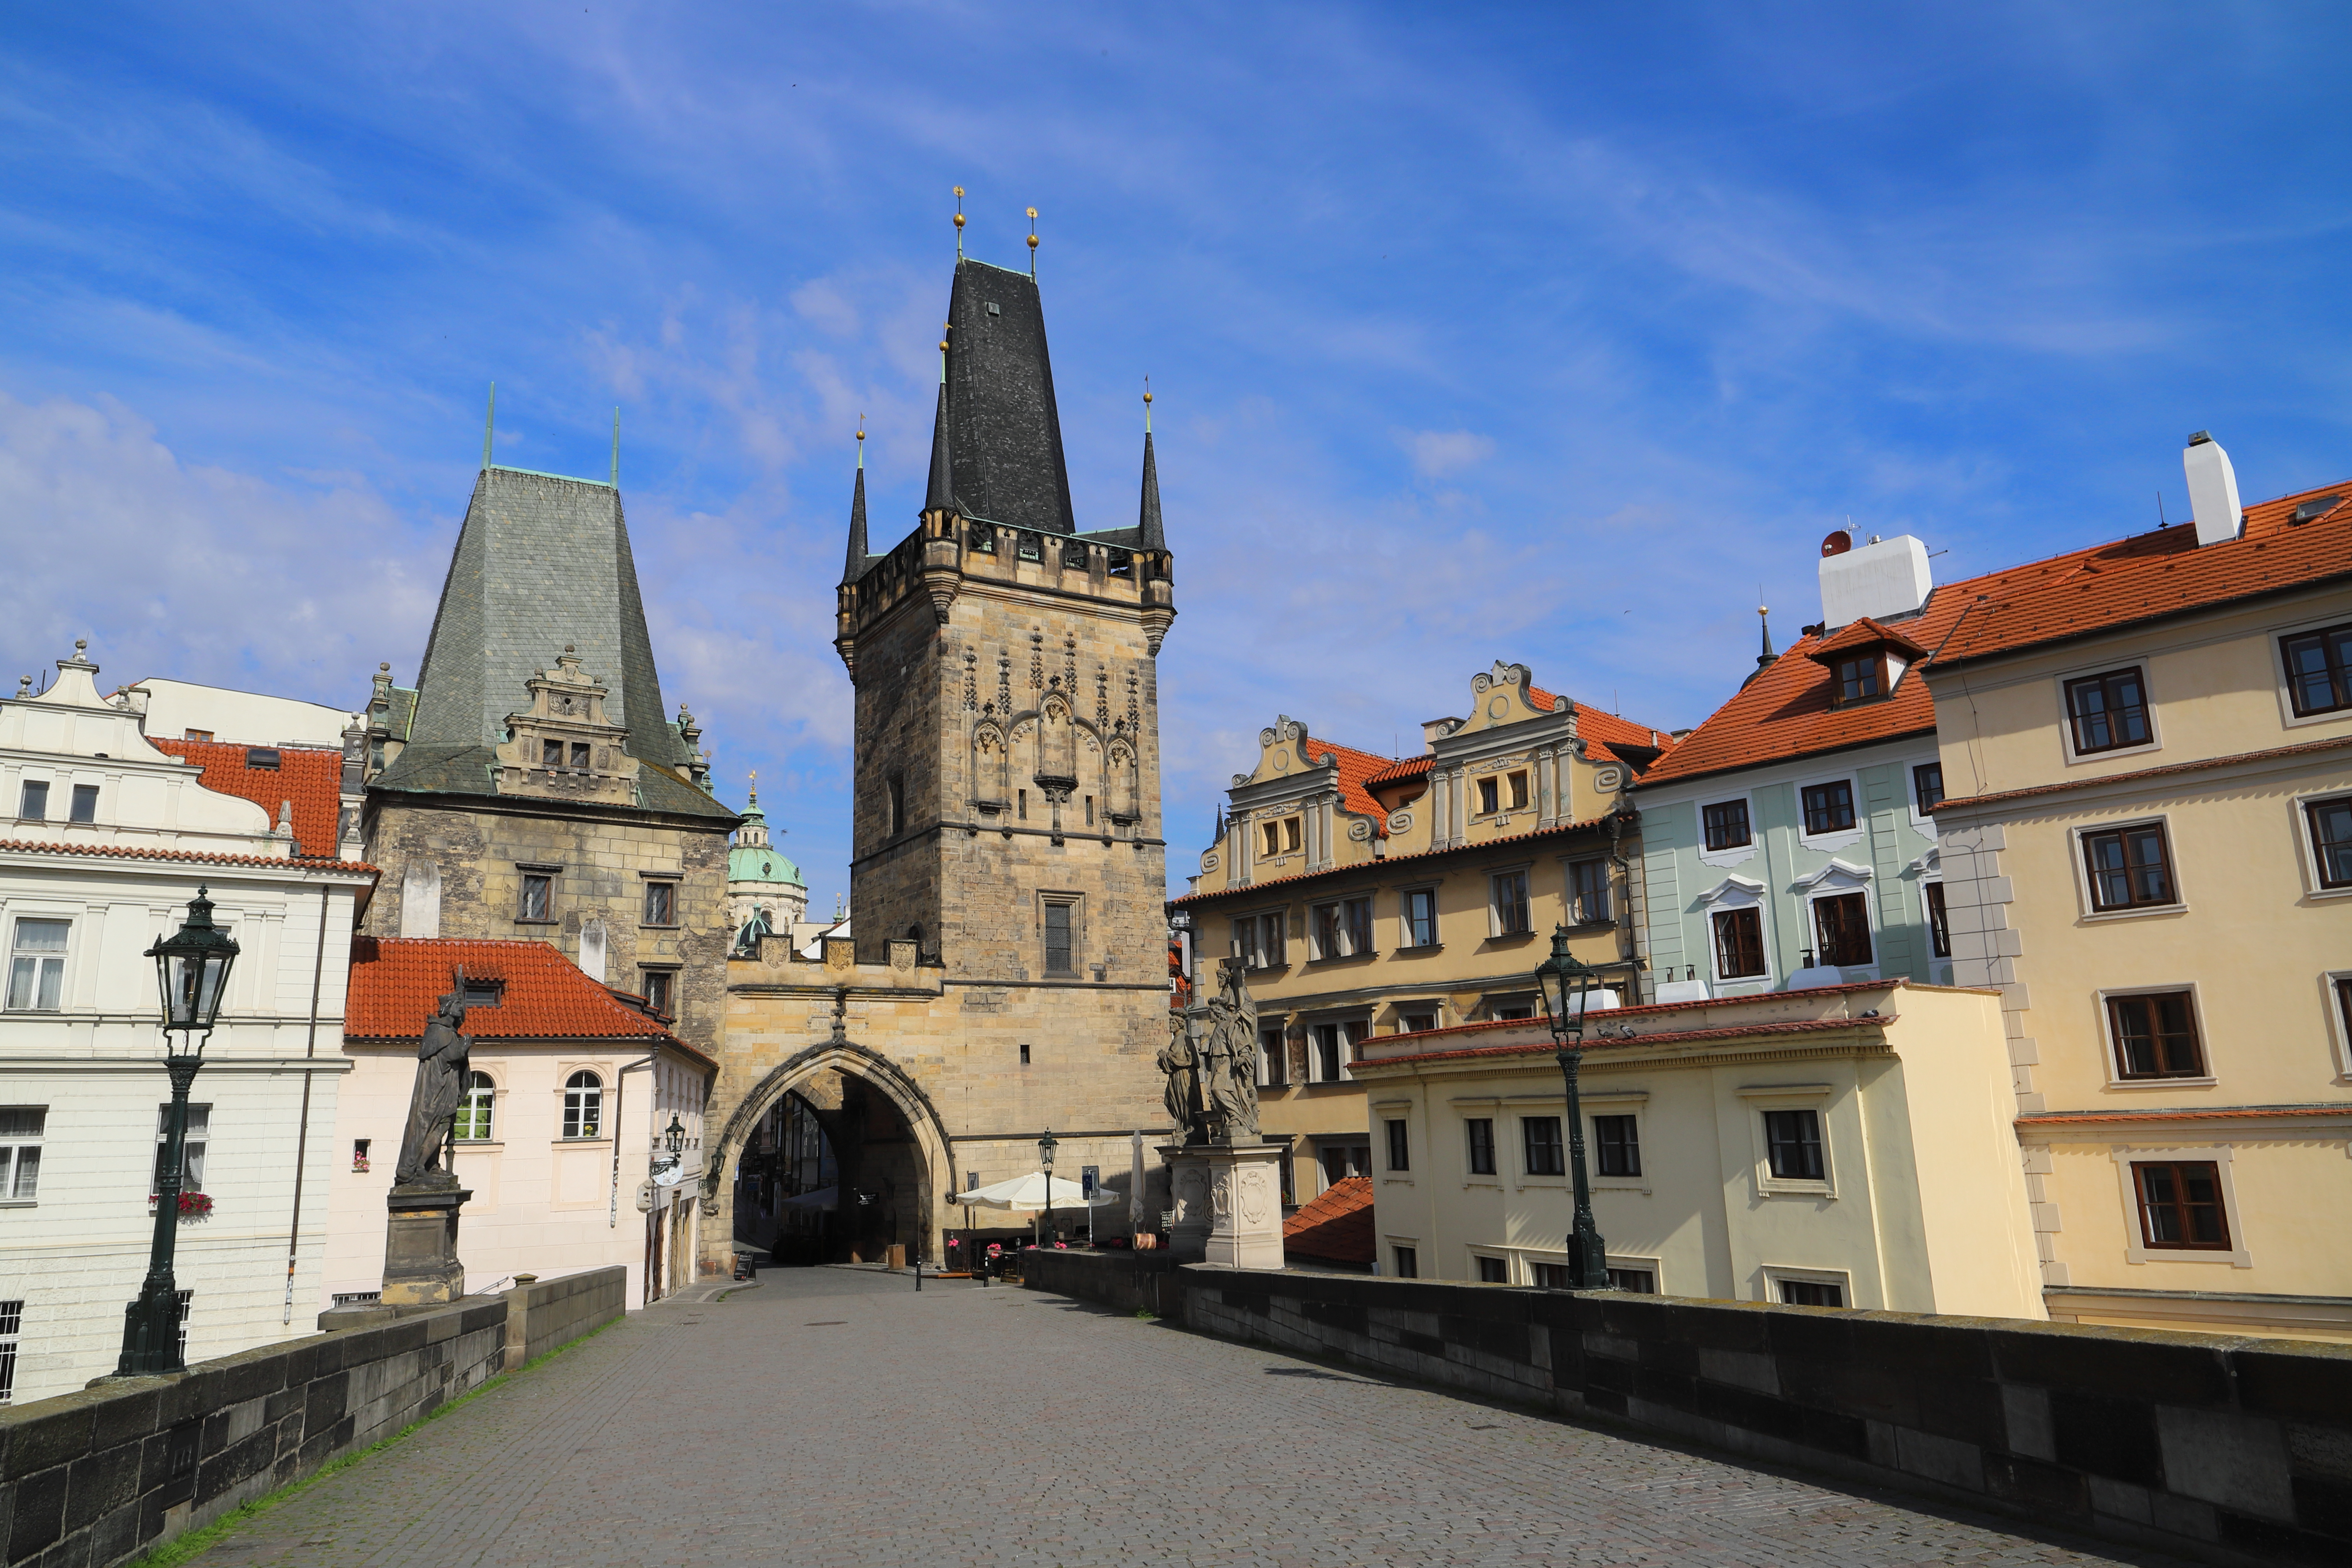
Canon EOS, town, landmark, medieval architecture, building, architecture, human settlement, stately home, city, historic site, chateau, facade, tourism, spire, plaza, castle, steeple, estate, monastery